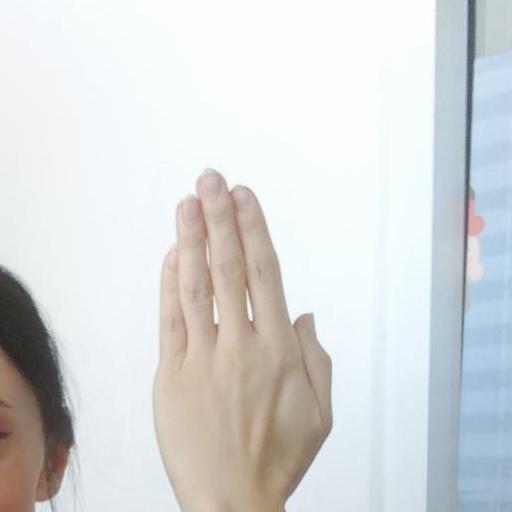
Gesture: stop_inverted